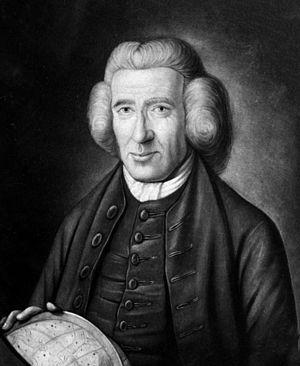
James Ferguson est un mécanicien et astronome écossais.